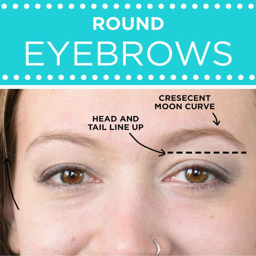
for round eyebrows : focus on using a pencil to create an arch further away from the center of the eyebrow .